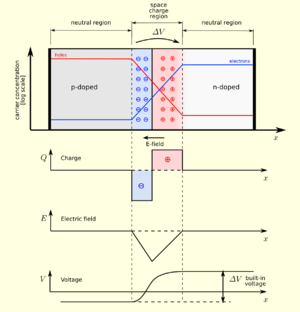
Rumladningsområde
Øverst: Hul- og elektron-koncentrationer i pn-overgangen.